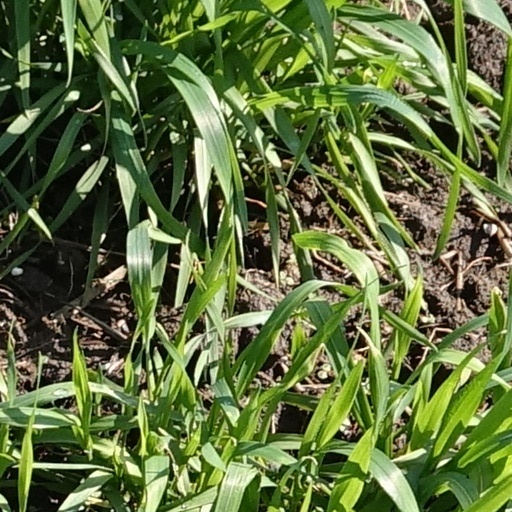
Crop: wheat